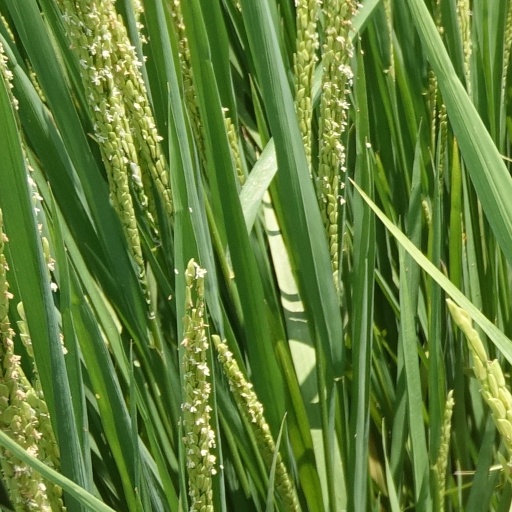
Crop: rice